Clifford Stine

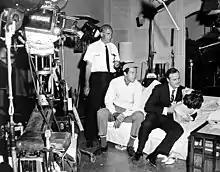
Stine (left) with George Englund (director-producer), Marlon Brando and Sandra Church on the set of "The Ugly American", 1963

Clifford Stine, ASC (March 24, 1906 – December 12, 1986), was a cinematographer known for working on western and horror movies. He often received the unusual screen credit of 'special photography' for his special visual effects work such as "The Incredible Shrinking Man".